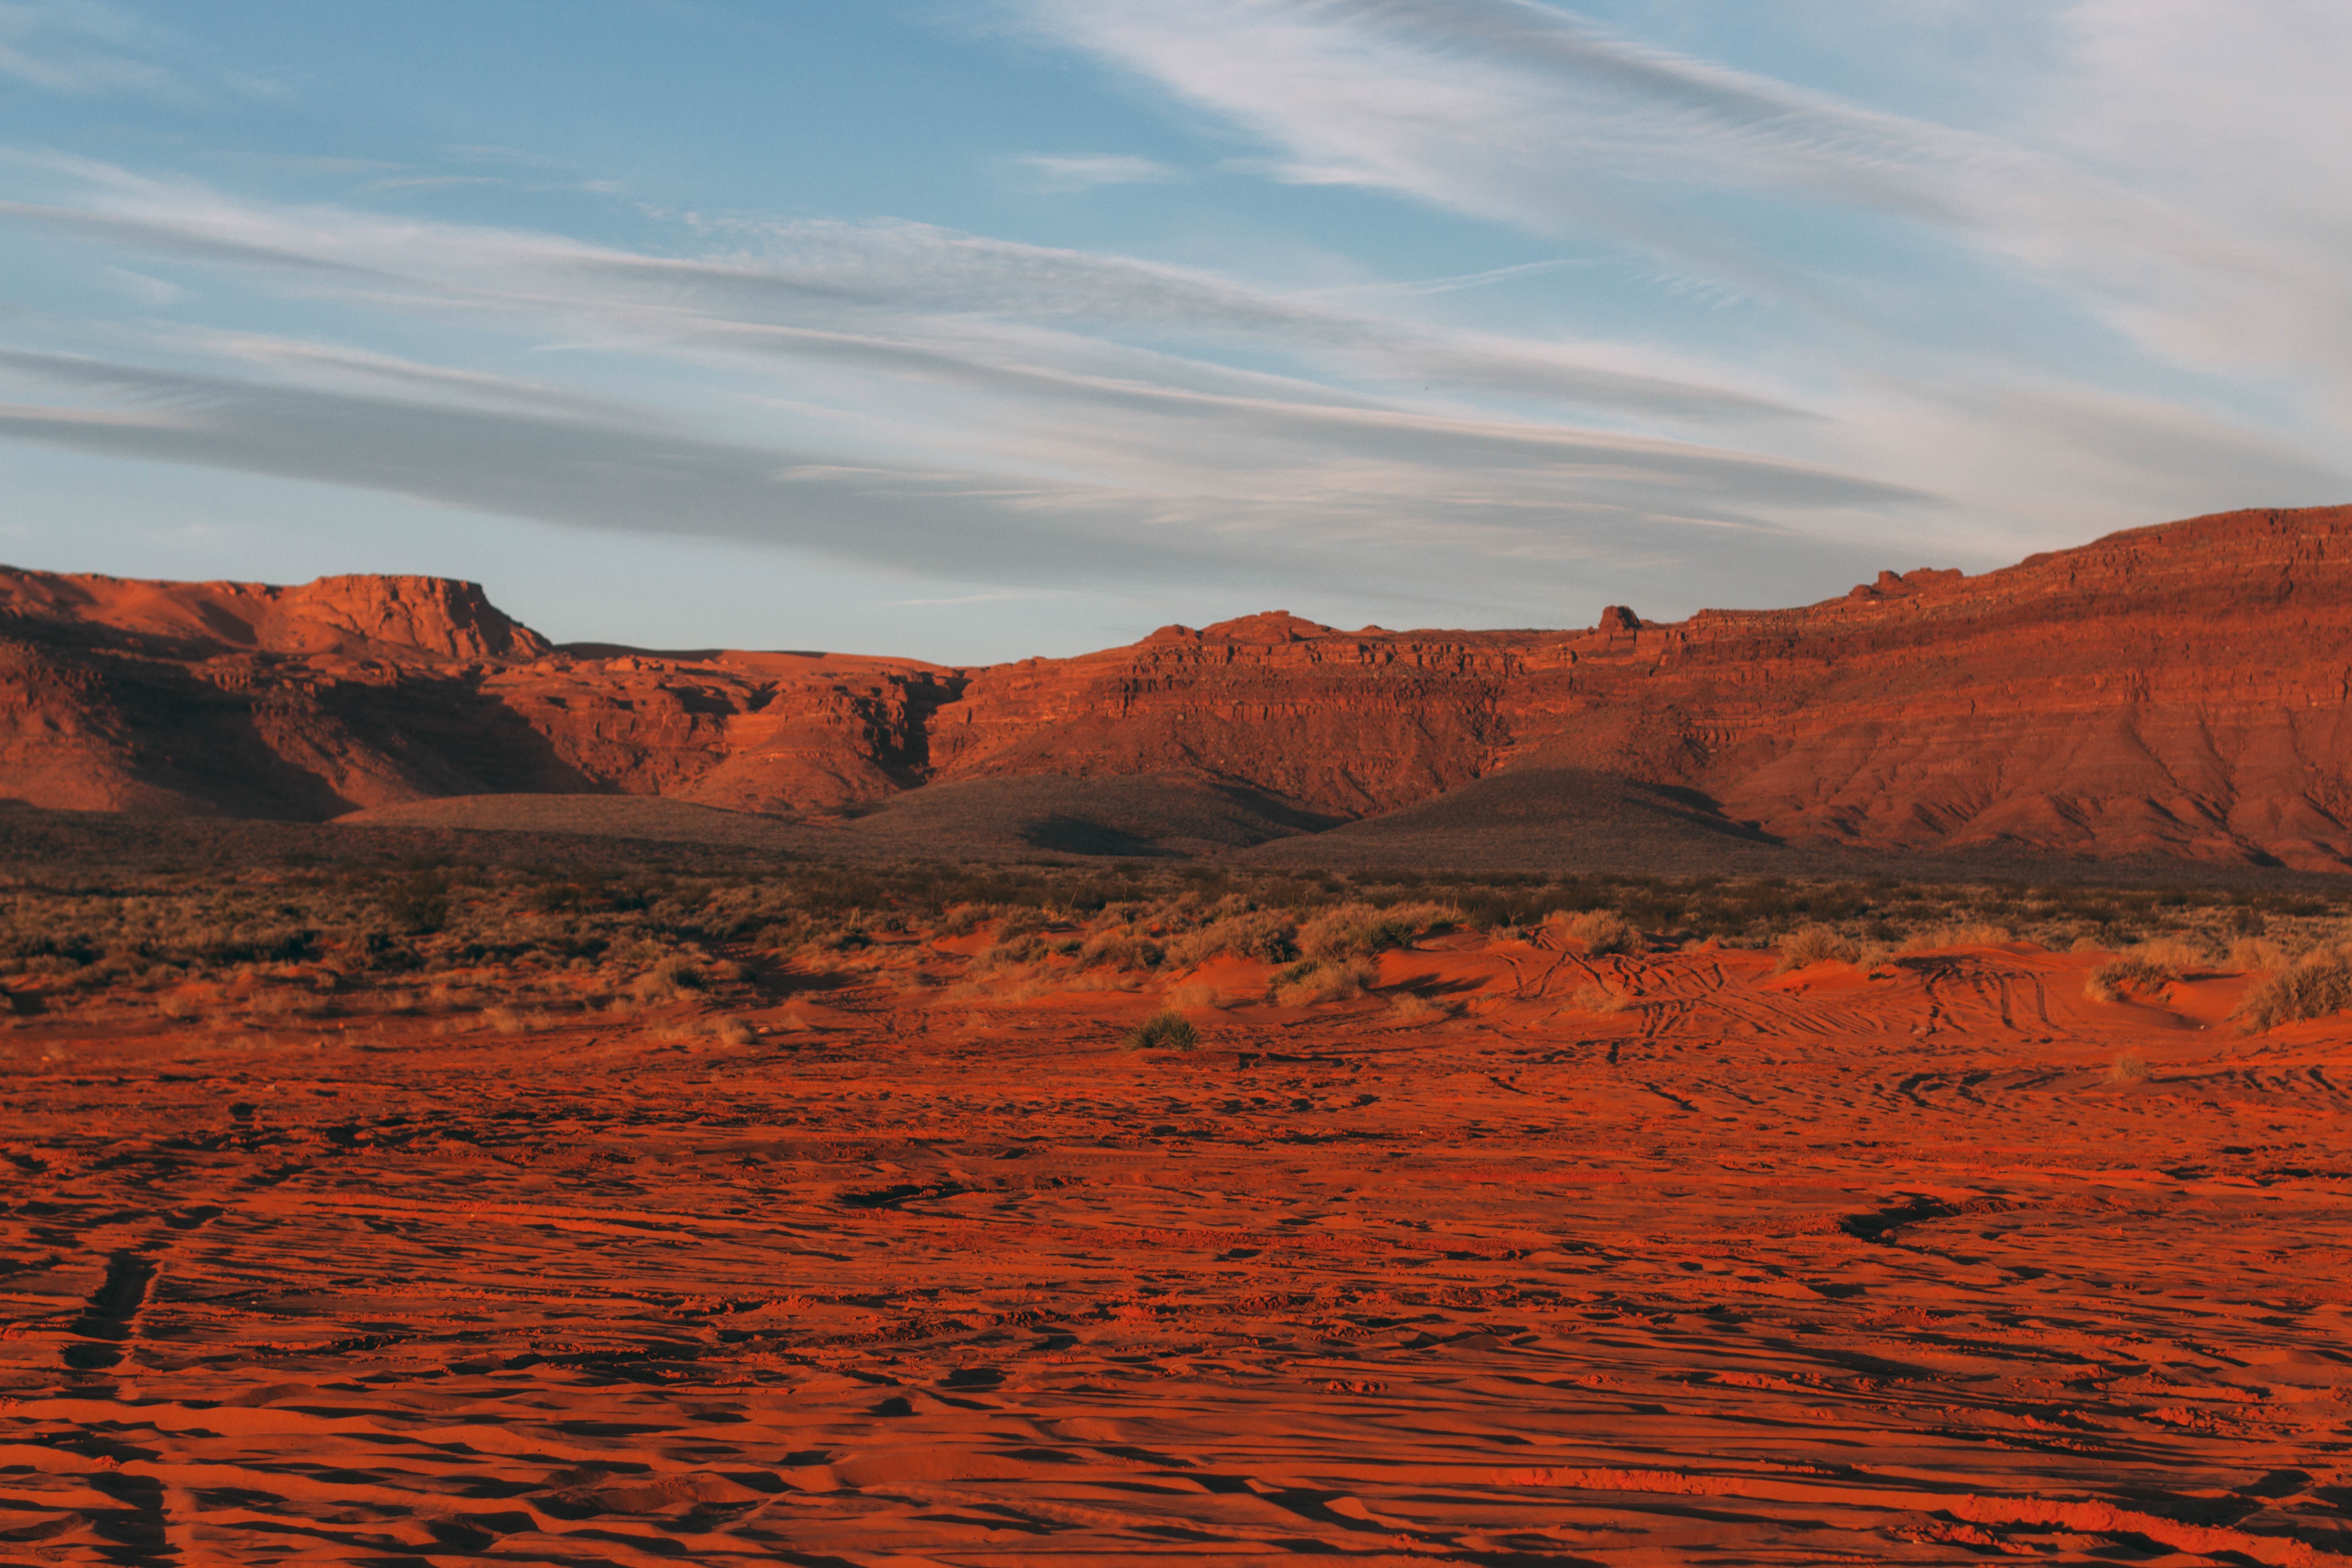
landscape, nature, rock, wilderness, mountain, cloud, sky, sunrise, sunset, arid, desert, dawn, valley, stone, travel, formation, dry, dusk, red, scenic, canyon, plain, desert landscape, rocks, geology, badlands, landscapes, plateau, beautiful, loch, wadi, butte, landform, natural environment, geographical feature, aeolian landform